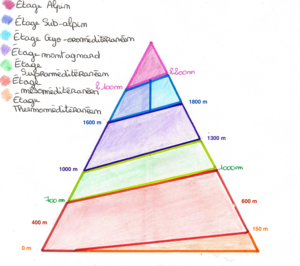
Schématisation des différents étages en Corse
La Corse est connue pour sa topographie insulaire accidentée, avec une chaîne de montagne marquée la traversant du nord au sud. De ce fait, le climat que l'on retrouve sur l'île présente des caractéristiques très atypiques, ce qui créé de nombreux micro-climats entre chaque micro-région. Ainsi, l'étagement de la végétation dépend principalement des climats régnants le long des reliefs, c’est-à-dire de façon altitudinale, telle que la température, les précipitations, le rayonnement solaire mais aussi des conditions florales. Sept étagements de végétation sont ainsi présents sur l'Île de Beauté.